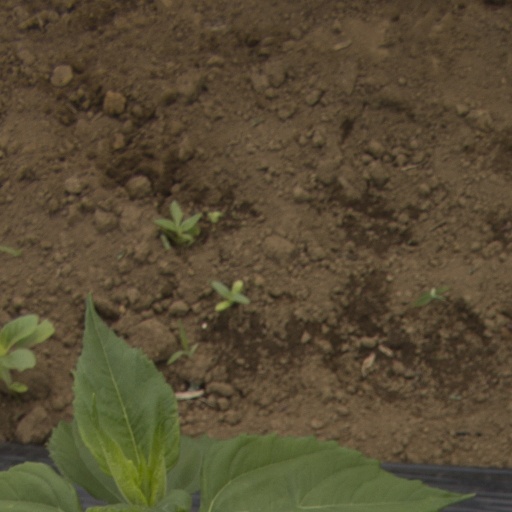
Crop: Jerusalem artichoke